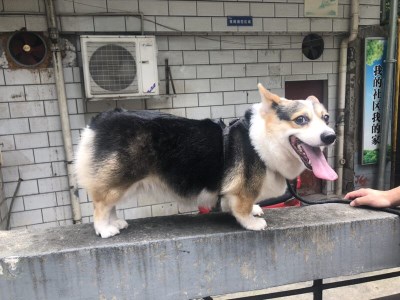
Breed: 2909-n000116-Cardigan